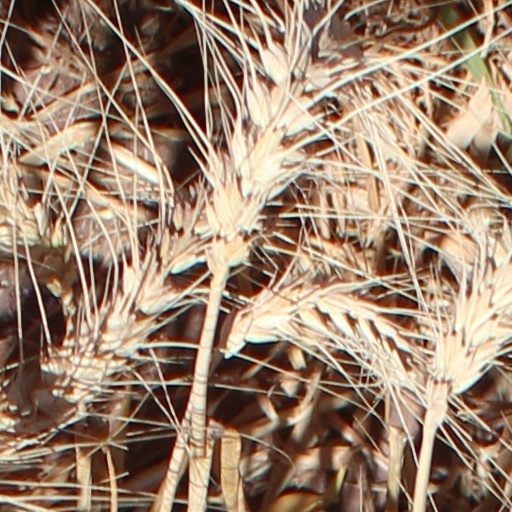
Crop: wheat